Republic of Pontus

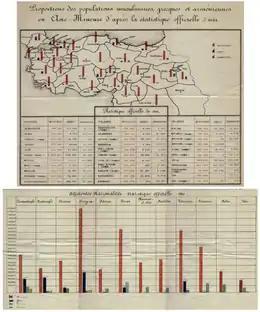
Proportion of nationalities in the vilayets of Ottoman Asia Minor according to the Ottoman census of 1914.

In the early 1830s, the modern Greek state achieved independence, but with less territory than it holds today. Megali Idea made further claims on Greek-populated territories elsewhere. The Pontic Greeks were far from the new Greek state, and had few connections to it, so joining the new Greece was never strongly considered. At that time, many Pontic Greeks migrated to the much closer Orthodox states of Russia and Georgia.